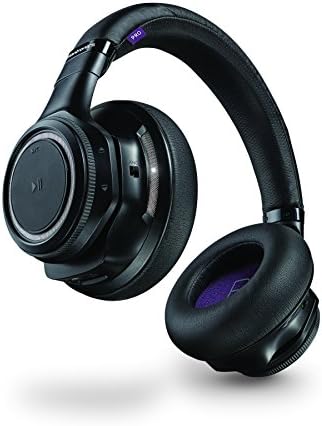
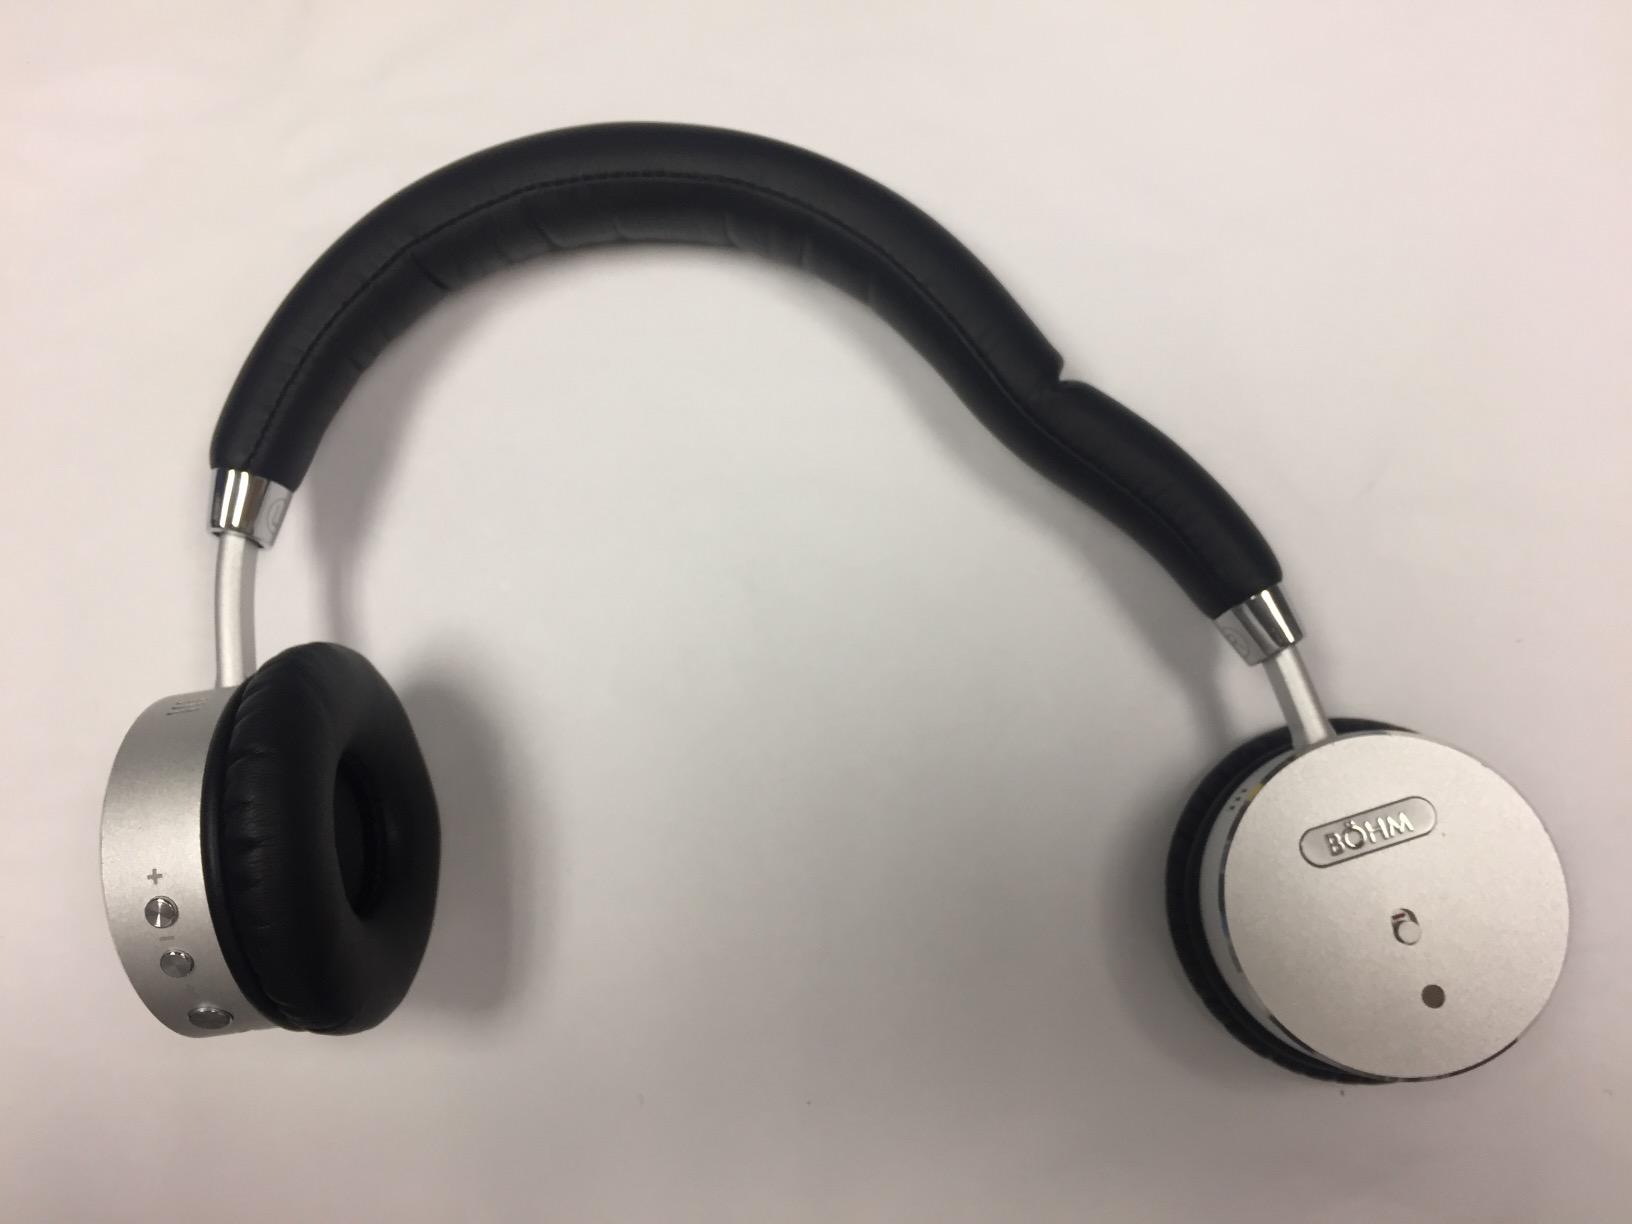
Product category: headphones
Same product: no